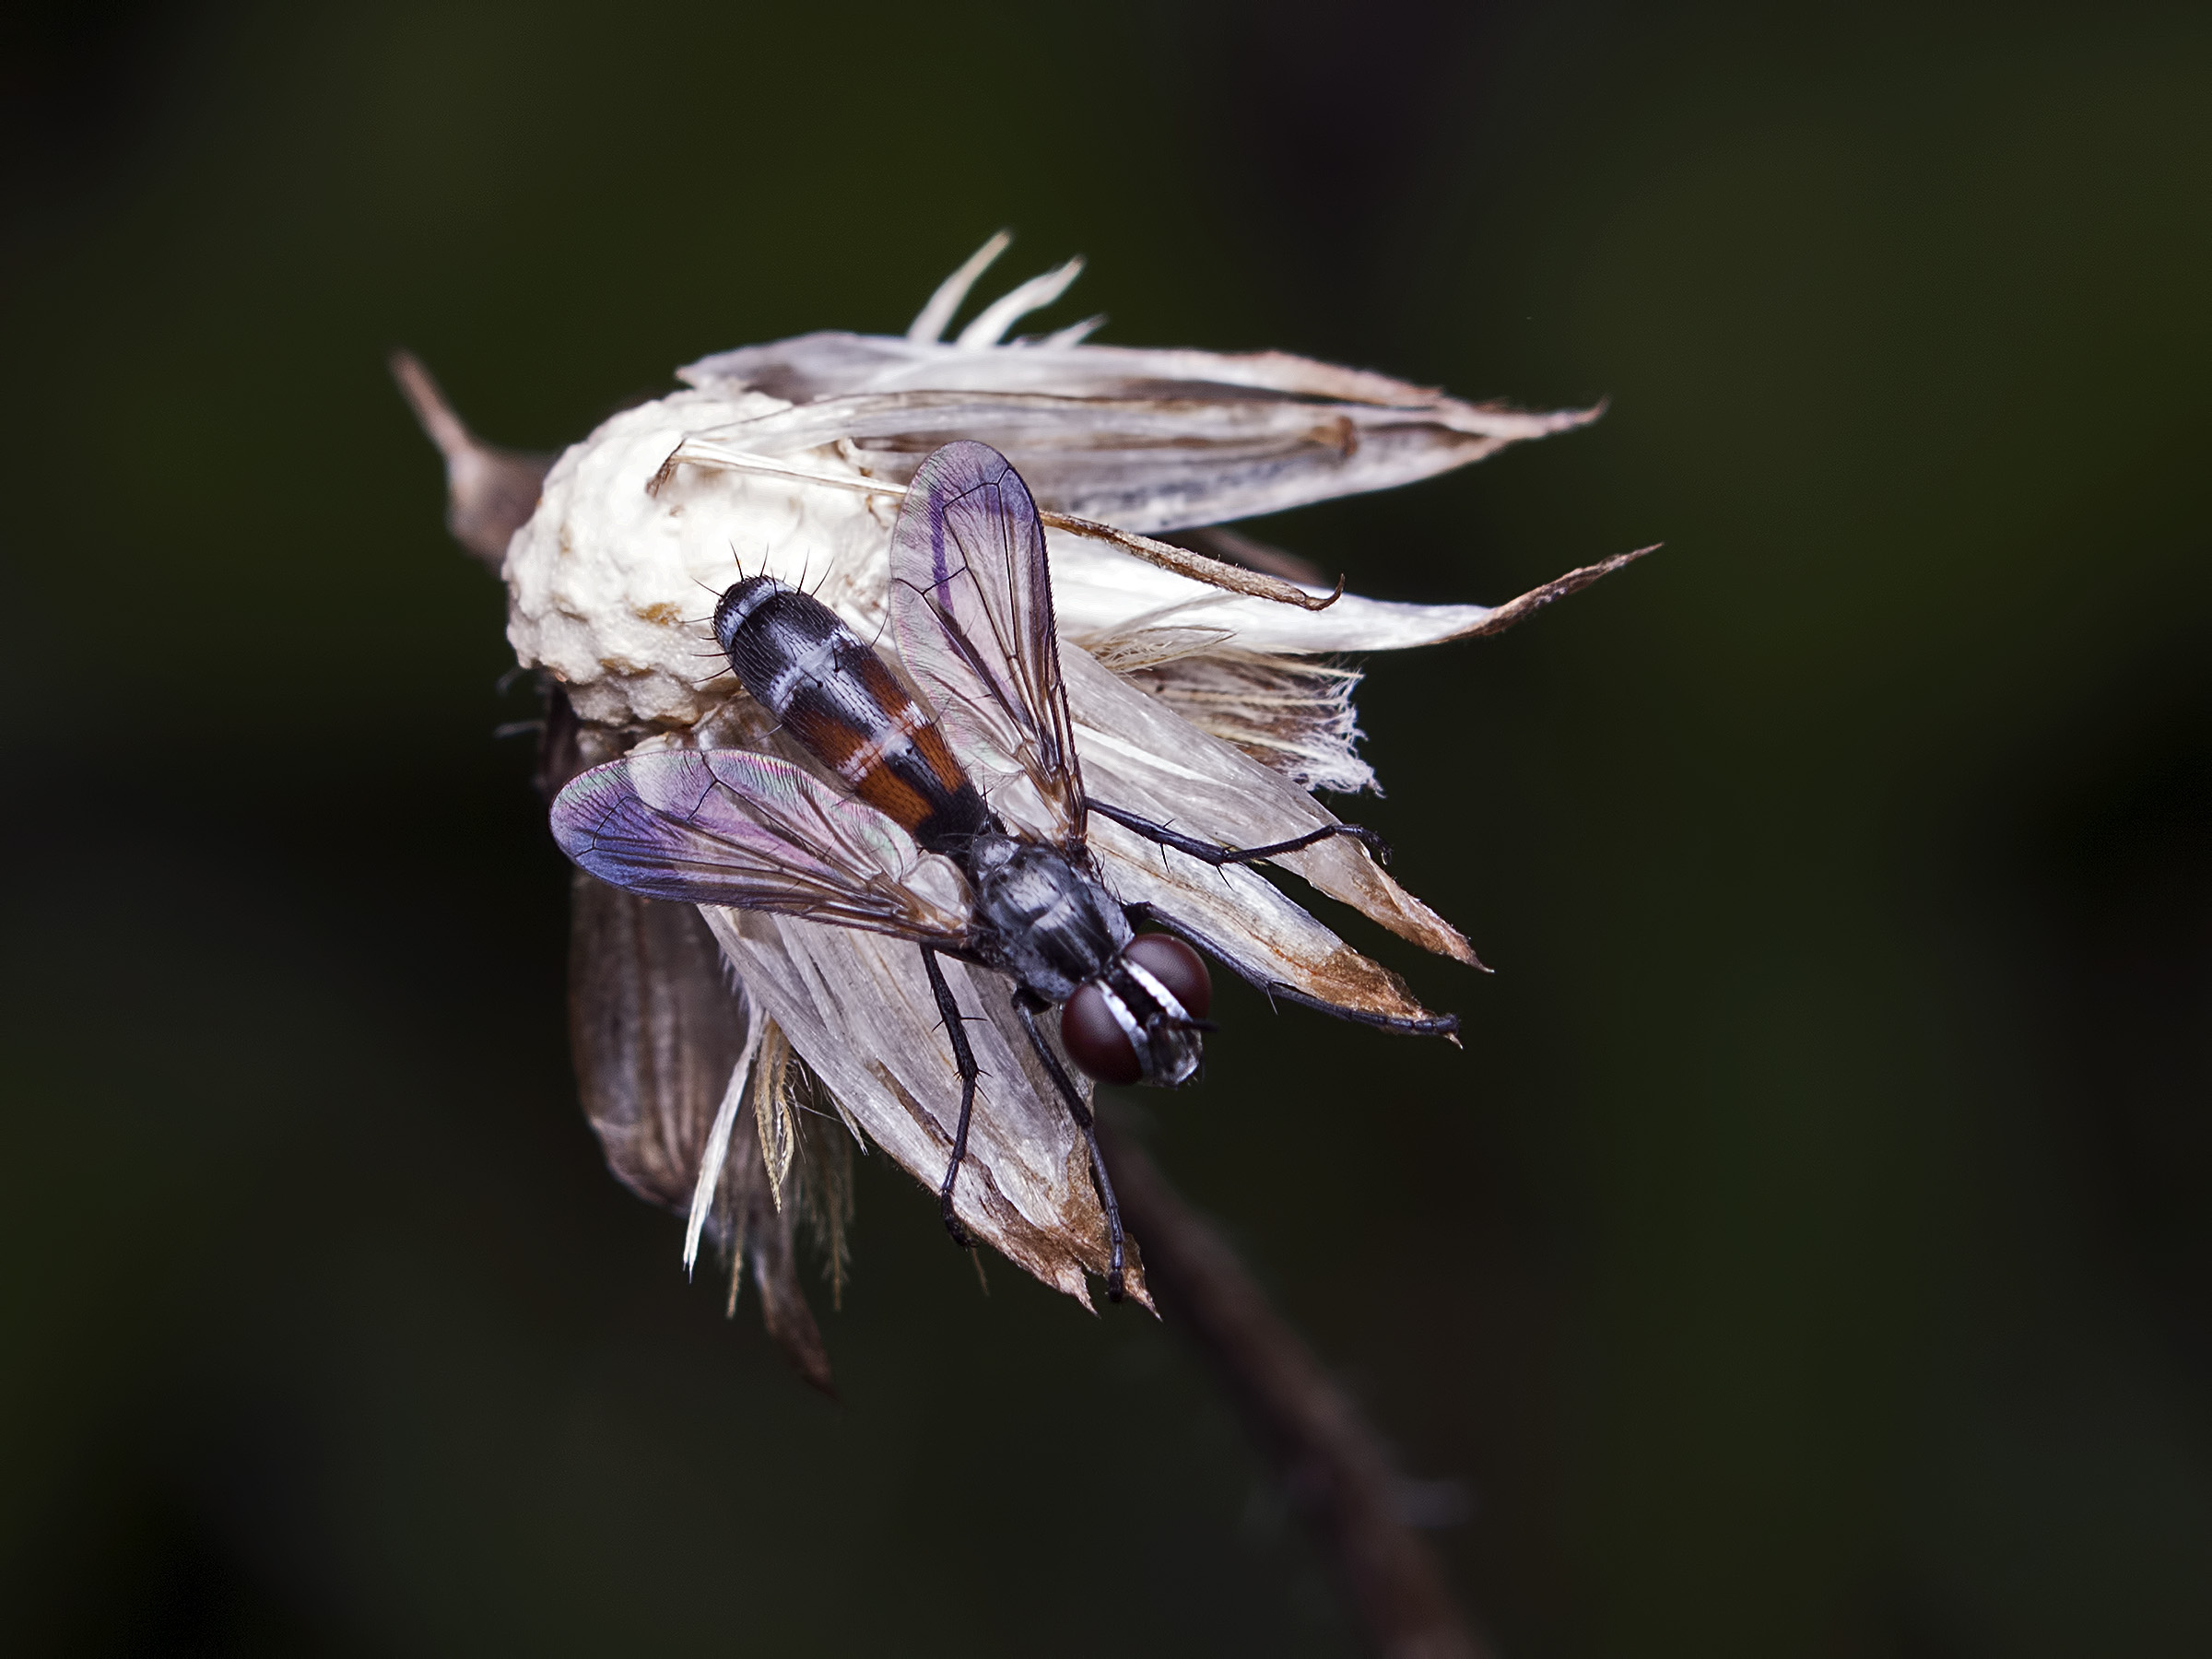
nature, photography, leaf, flower, petal, fly, insect, flora, fauna, invertebrate, close up, india, nectar, ariansuresh, skanfarmhouse, insecta, diptera, otherextensiontube13mm, macro photography, tachinidae, phasiinae, cylindromyiini